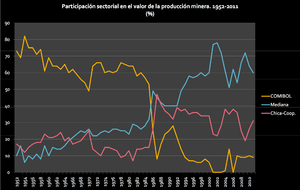
L'histoire des mines d'étain, l'un des grands métaux non ferreux qui fut le plus utilisé dans le Préhistoire et l'Antiquité, avant de jouer très tôt un rôle important dès le début de la révolution industrielle.